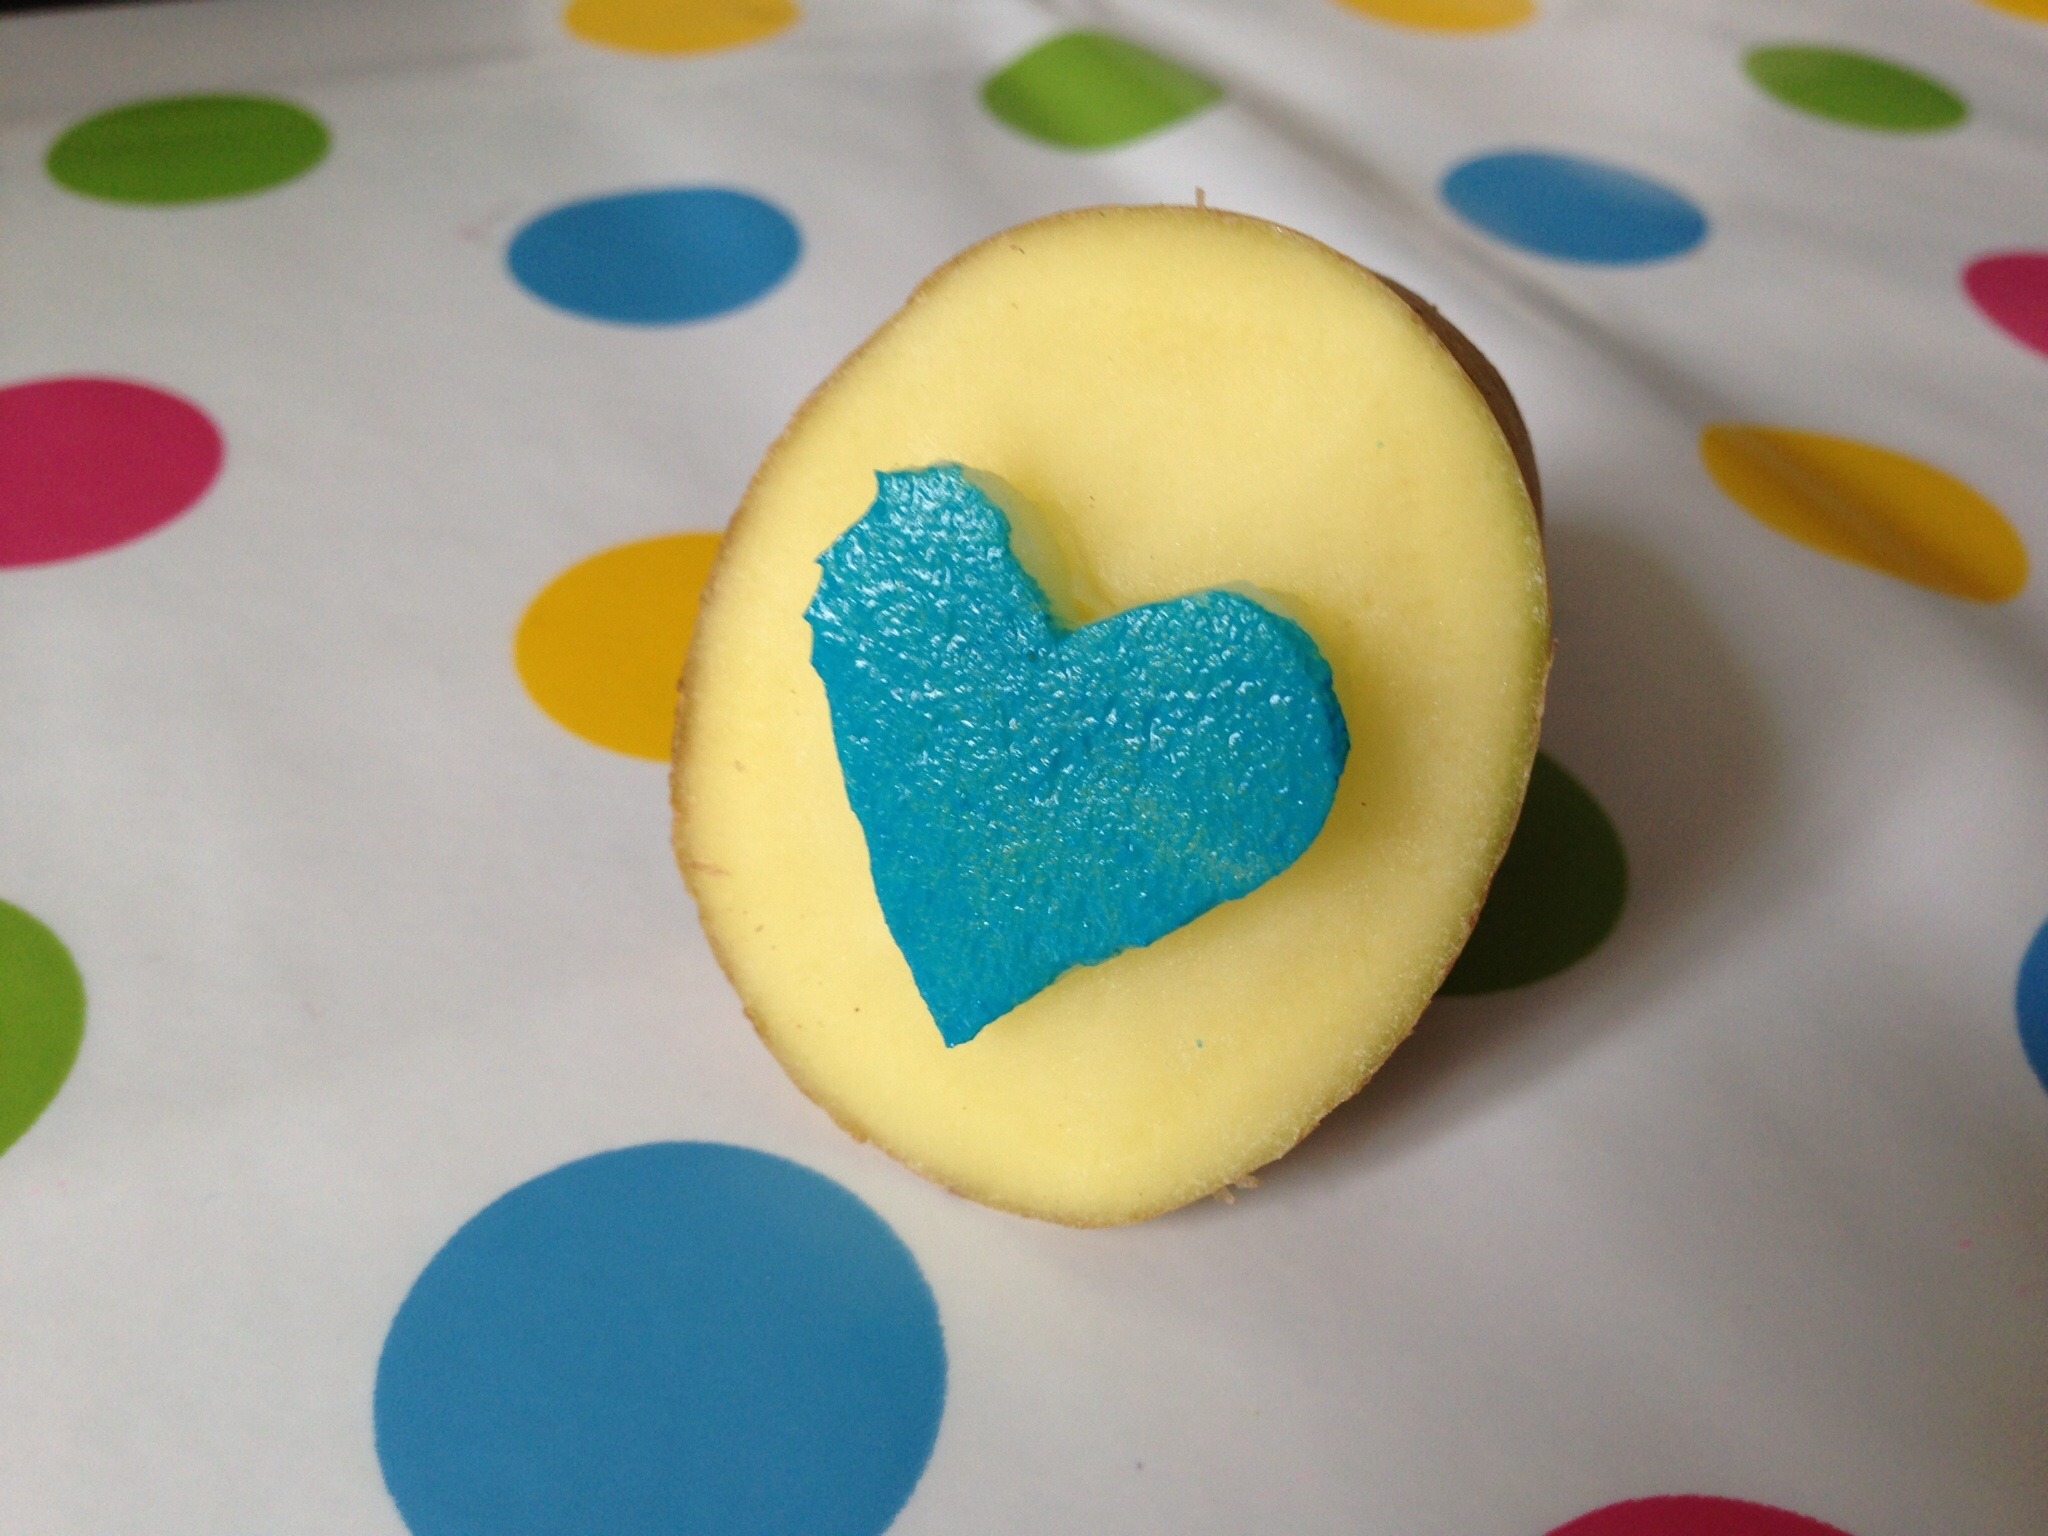
play, flower, petal, heart, food, green, color, child, blue, colorful, yellow, cupcake, baking, cookie, dessert, cake, potato, turquoise, icing, organ, fondant, petrol, sweetness, points, sugar paste, cake decorating, snack food, cookies and crackers, potato prints